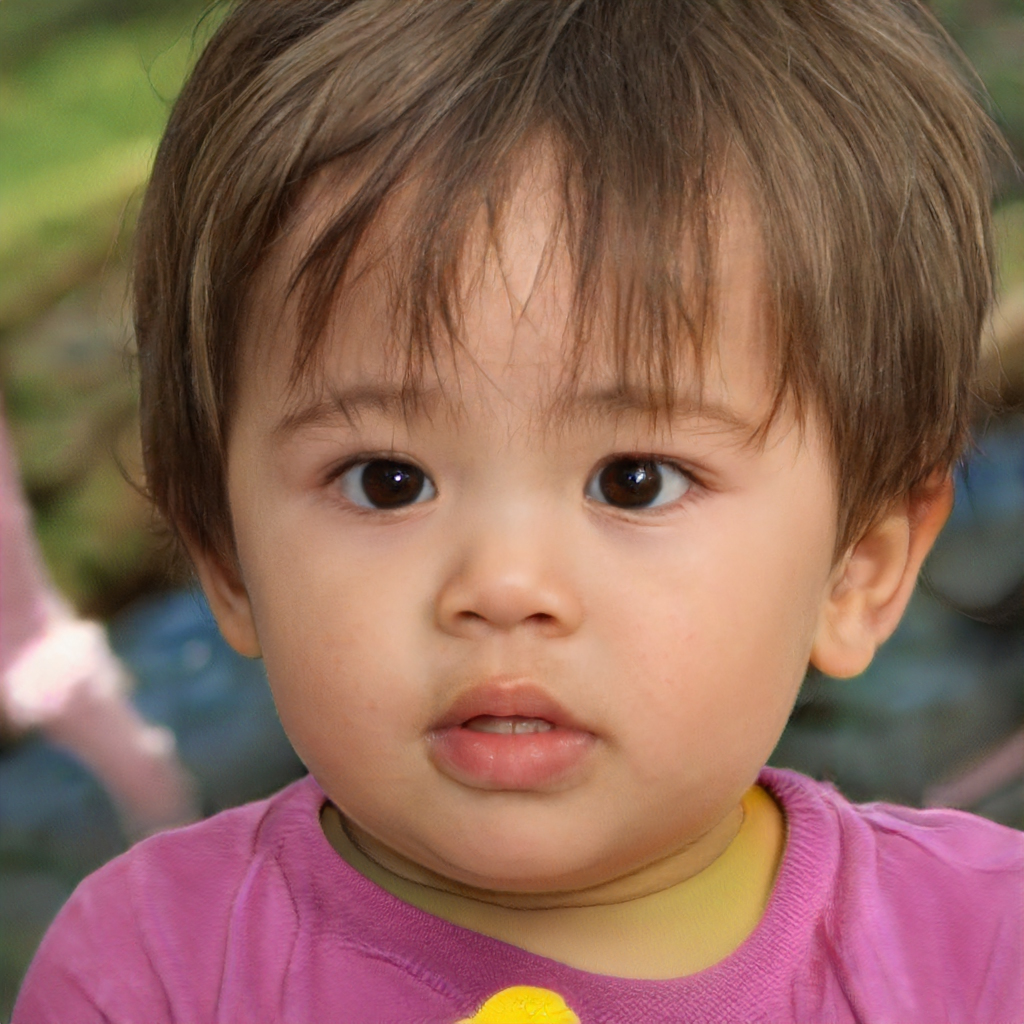
Gender: Male